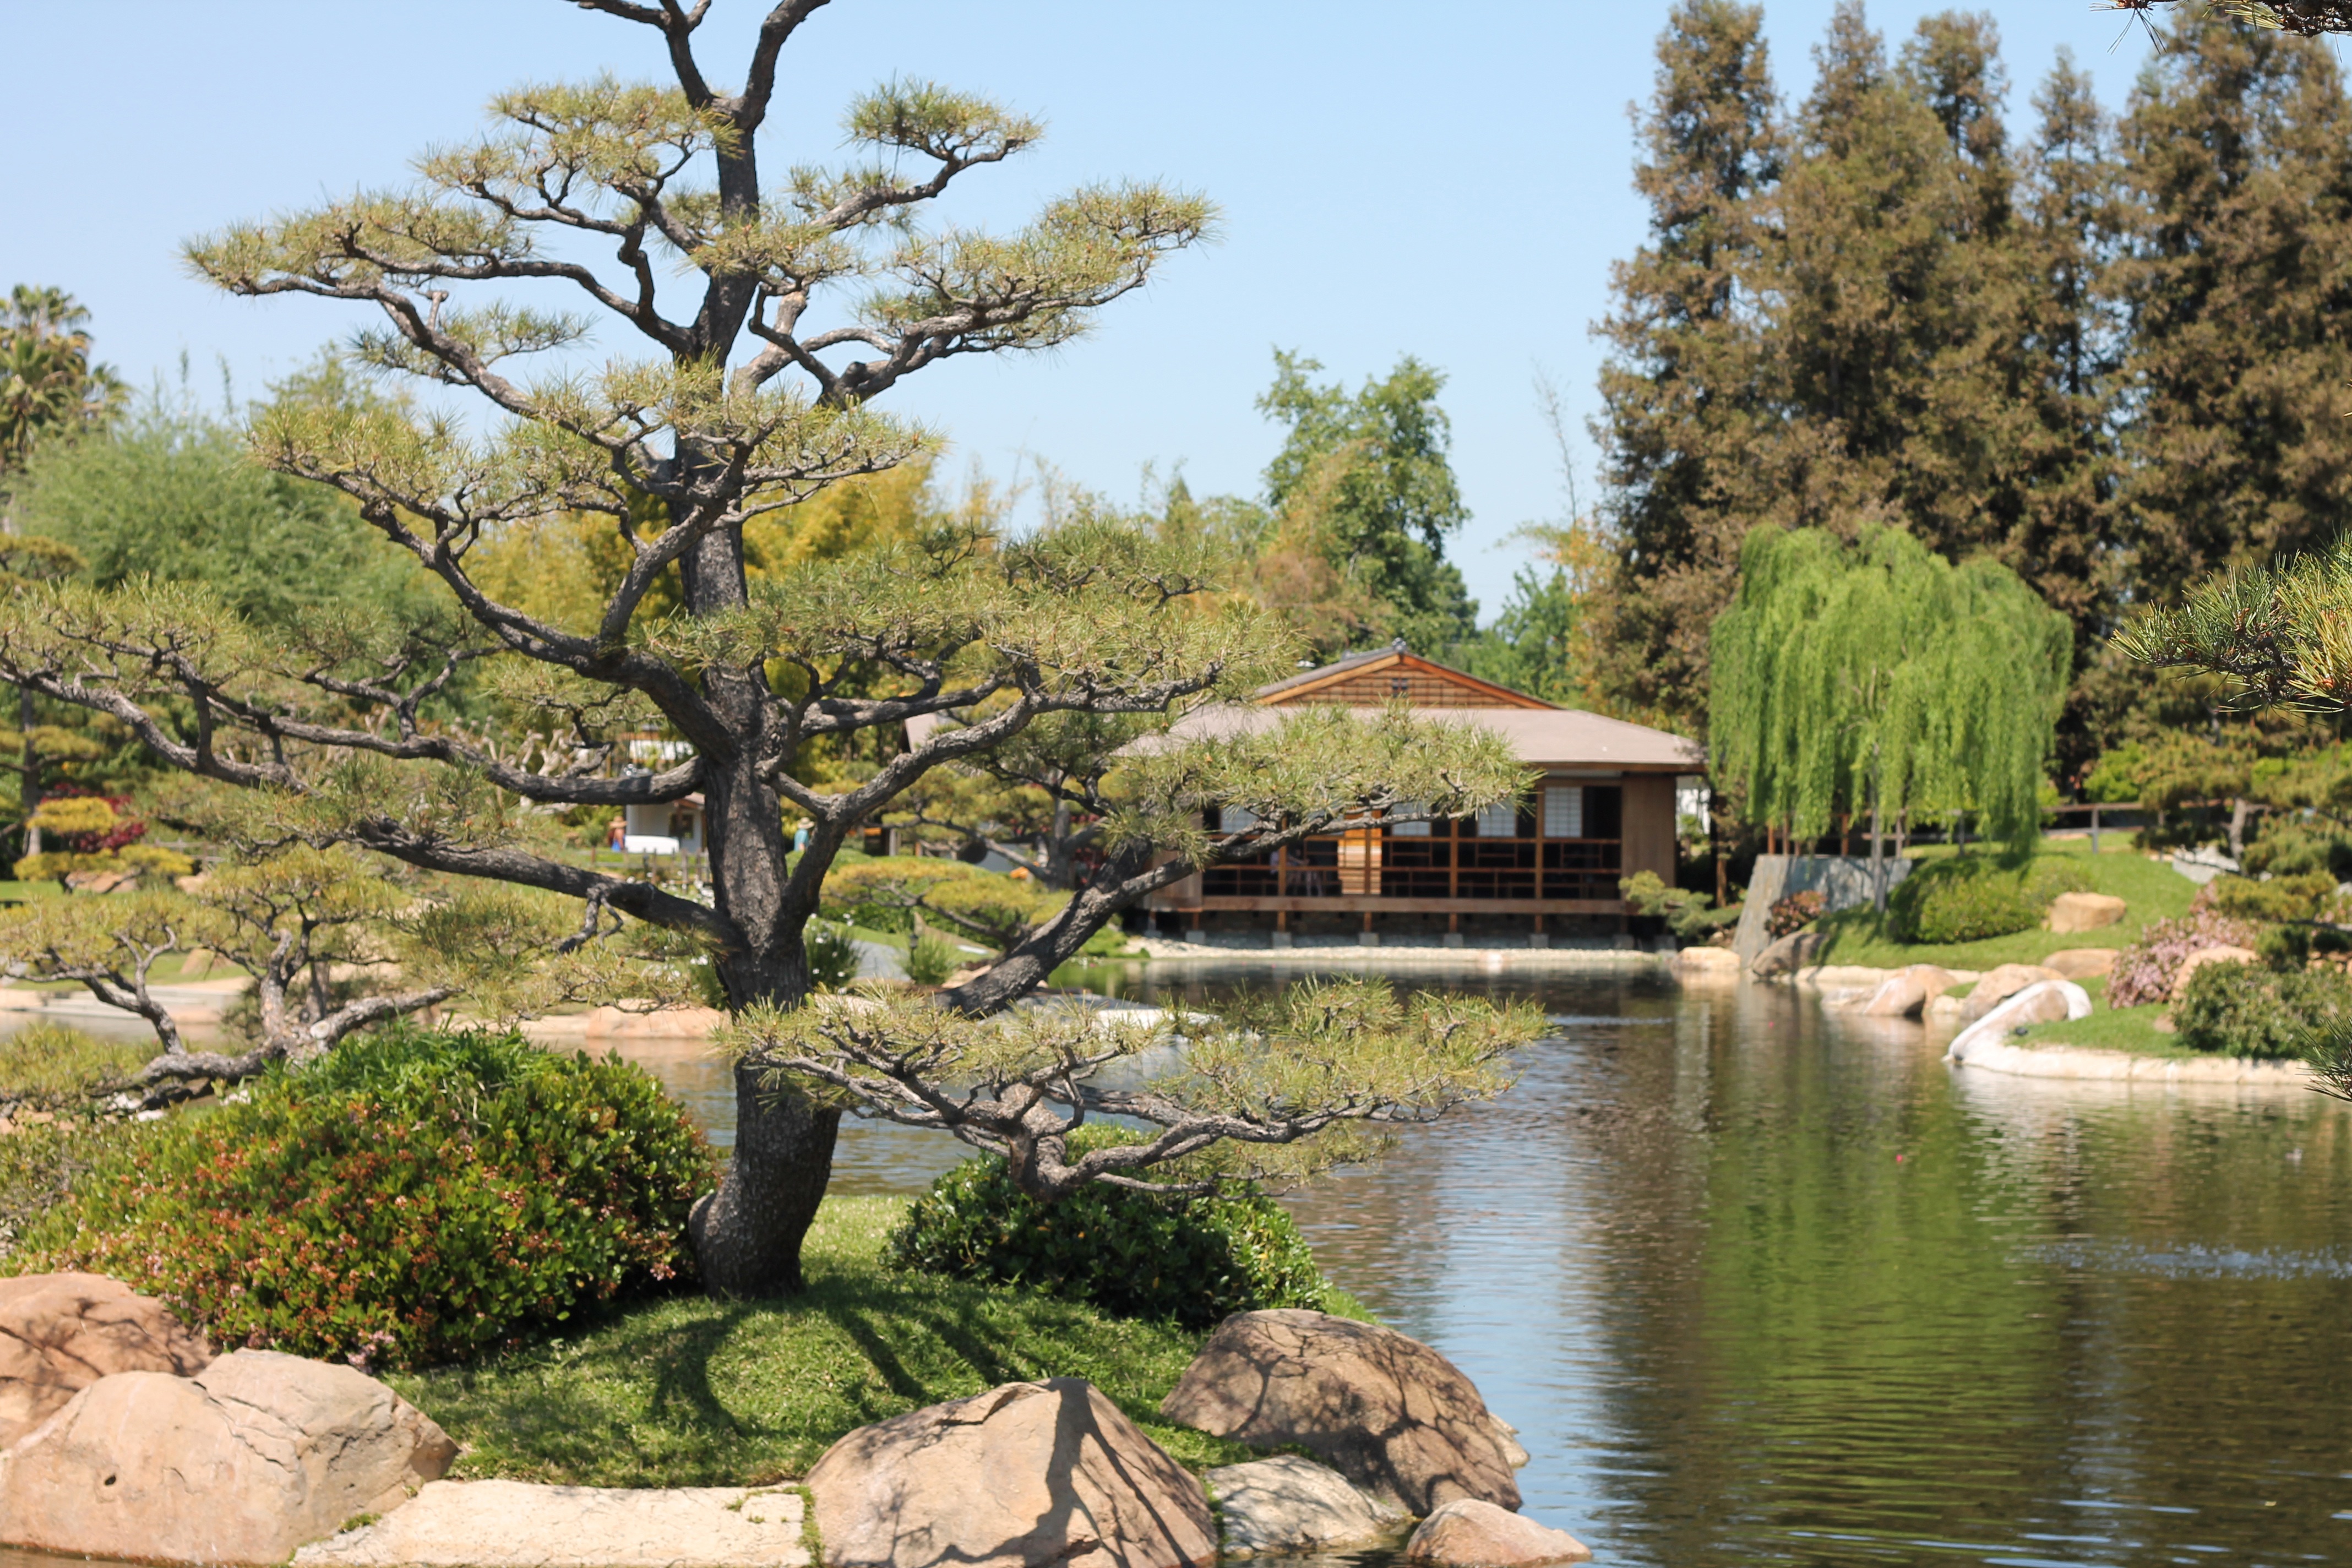
landscape, tree, plant, flower, lake, river, pond, stream, botany, garden, japanese garden, estate, ecosystem, woody plant